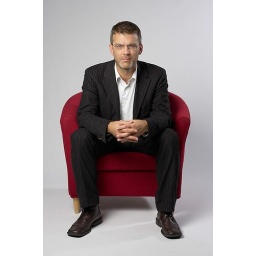
PR Shot taken by Bernard at Illumina sitting in red bucket chair